Dewey Robinson

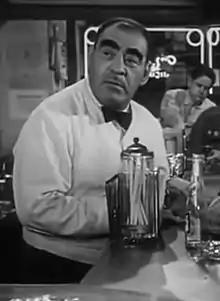
Robinson in "At War with the Army" (1950)

Dewey Robinson (August 17, 1898 – December 11, 1950) was an American film character actor who appeared in more than 250 films made between 1931 and 1952.